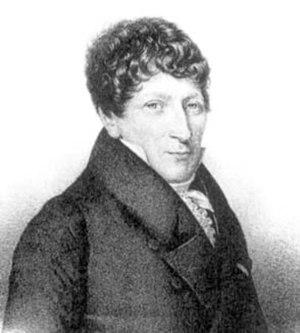
Jean Nicolas Pierre Hachette, né à Mézières le 6 mai 1769 et mort à Paris le 16 janvier 1834, est un mathématicien français.